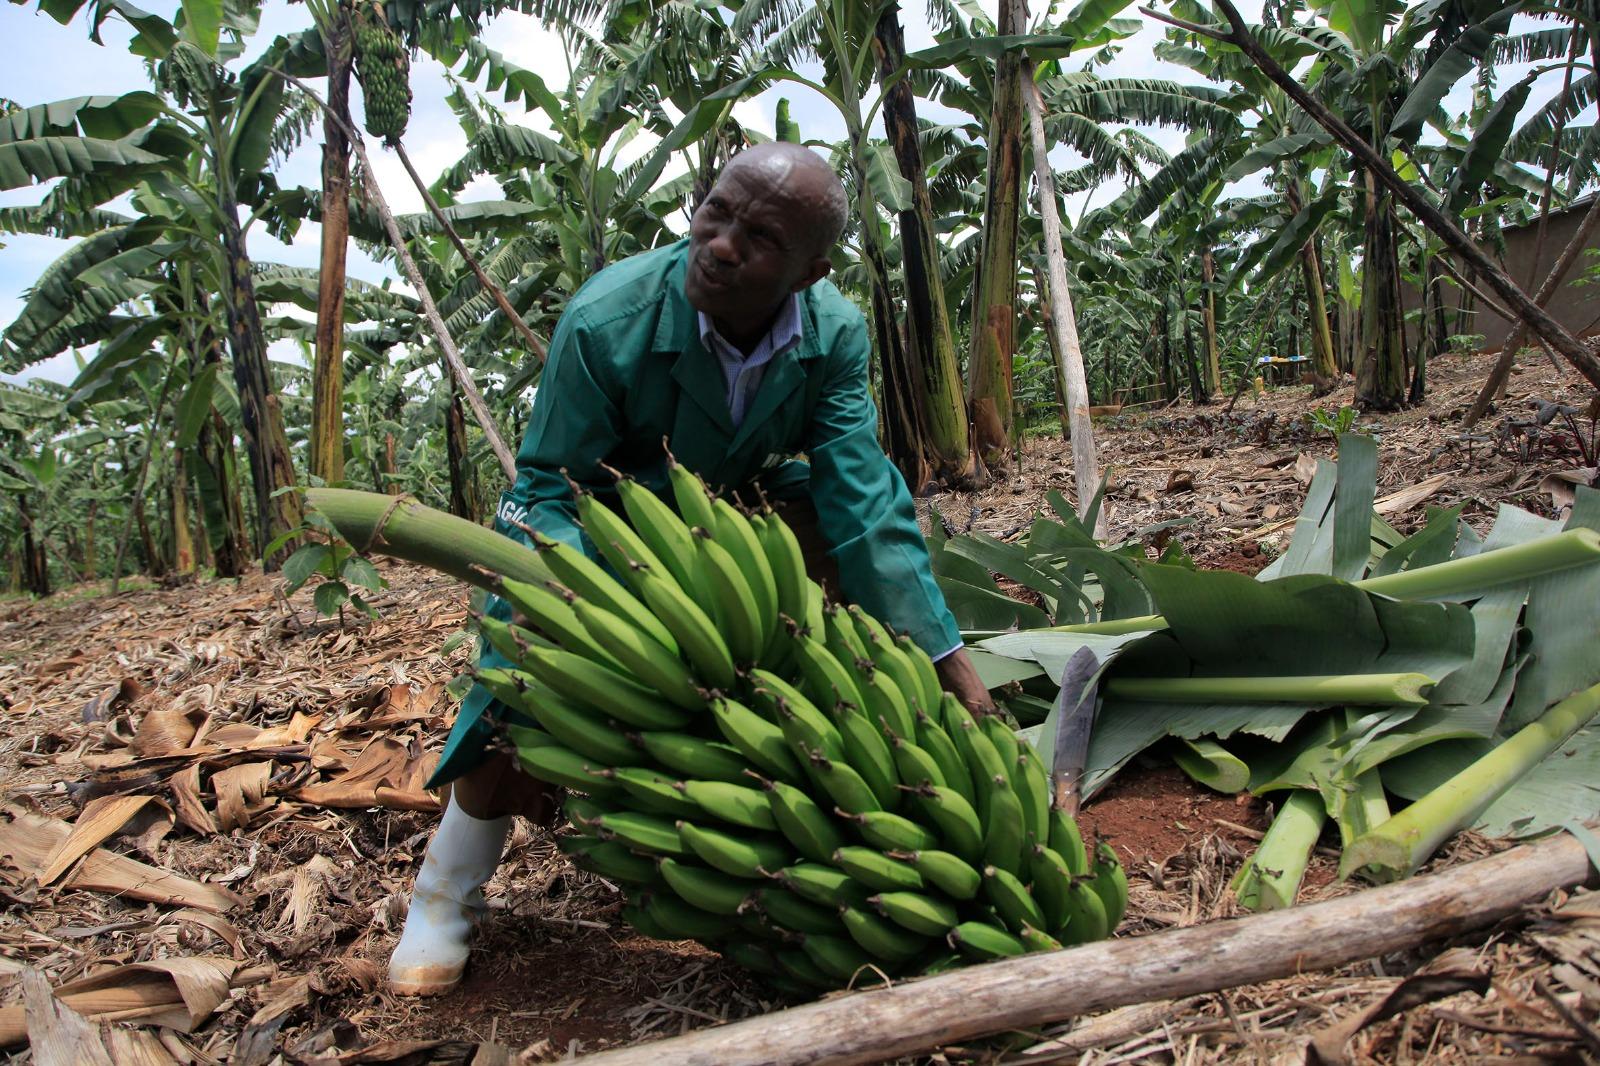
Mkulima mmoja aliyevaa koti la rangi ya kijani, akiwa kwenye shamba kubwa lililolimwa migomba mingi iliyo na ndizi zilizokomaa, ameshika mkungu mmoja wa ndizi uliokomaa na tayari kwa ajili ya kwenda kuuzwa sokoni.